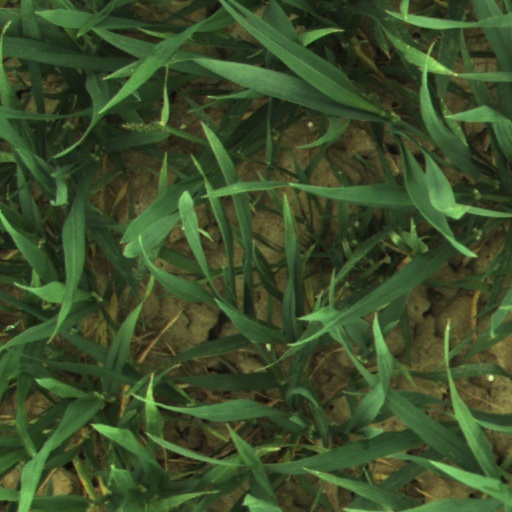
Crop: wheat